Special relativity

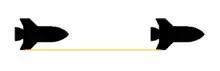
Figure 7–4. Dewan–Beran–Bell spaceship paradox

In Fig. 7-4, two identical spaceships float in space and are at rest relative to each other. They are connected by a string that is capable of only a limited amount of stretching before breaking. At a given instant in our frame, the observer frame, both spaceships accelerate in the same direction along the line between them with the same constant proper acceleration. In relativity theory, proper acceleration is the physical acceleration (i.e., measurable acceleration as by an accelerometer) experienced by an object. It is thus acceleration relative to a free-fall, or inertial, observer who is momentarily at rest relative to the object being measured. Will the string break?